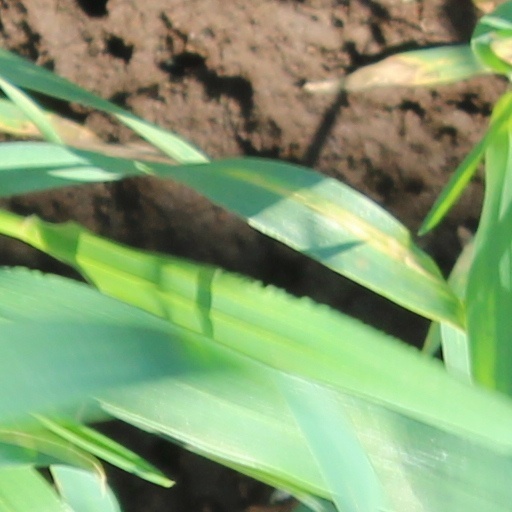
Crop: wheat